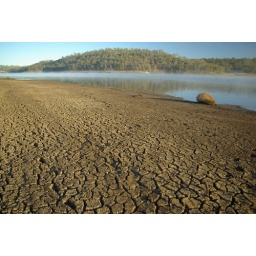
The dry lake bed of Cooby Dam. A saltbush, normally found in near desert conditions, bodes of more dry to come.